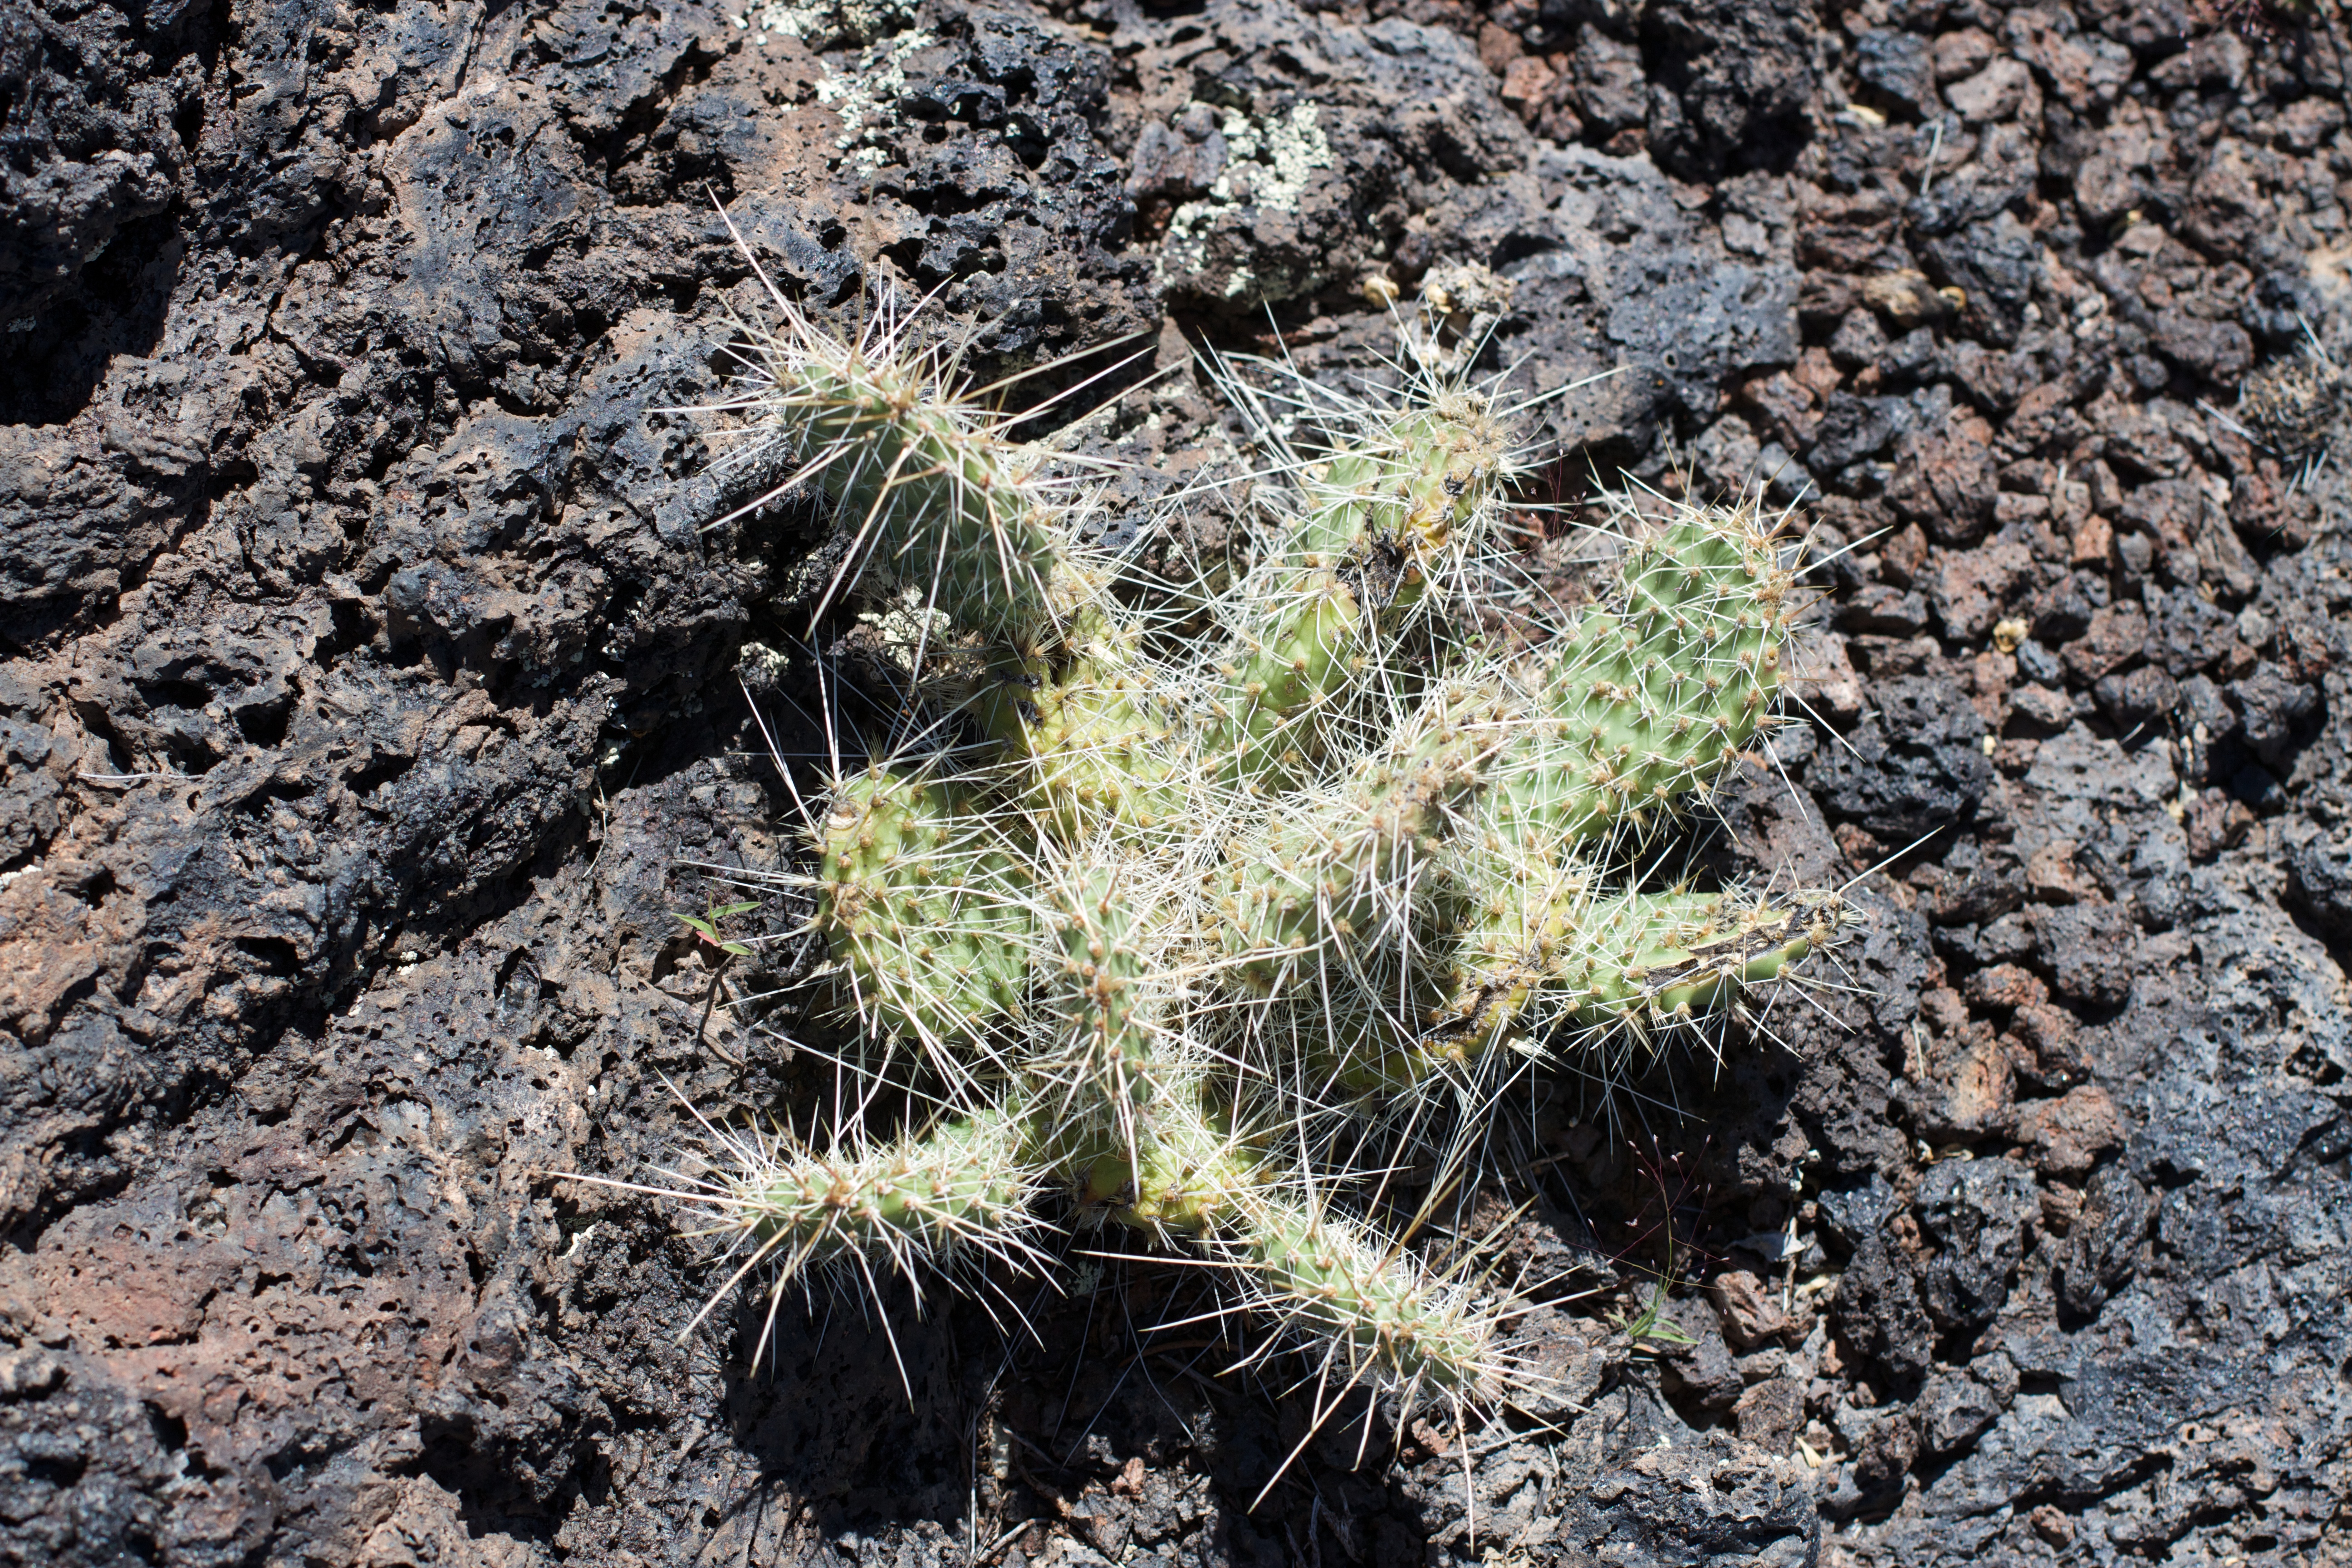
cactus, plant, flower, soil, botany, flora, flowering plant, prickly pear, land plant, thorns spines and prickles